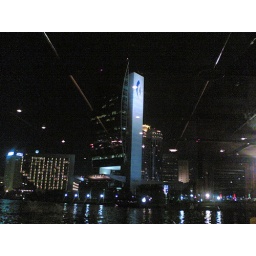
not very clear cuz its taken by phone cam =)